Constrictor knot

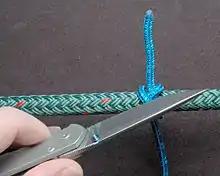
Cutting the riding turn

A heavily tightened constrictor knot will likely jam. If the ends are long enough, one can sometimes untie it by pulling one end generally parallel to the bound object and a bit up away from it, and prying it into the opposite end's part to open the knot. Tools that can be forced between parts of the knot (such as picks and marlinespikes) may help.